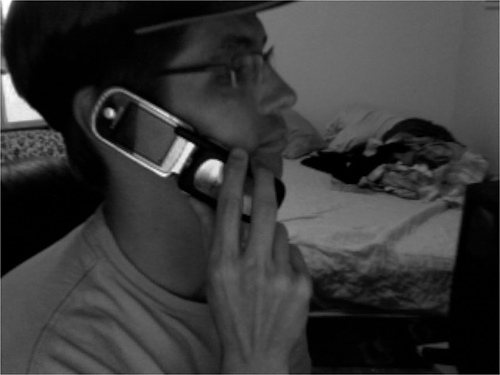
user: Given an image and a question. Answer the question in a short answer. Question: When did these communication devices become popular? Short Answer:
assistant: 2000s